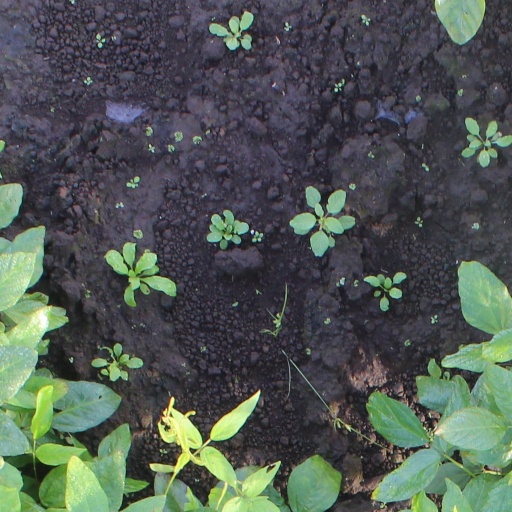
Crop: soybean